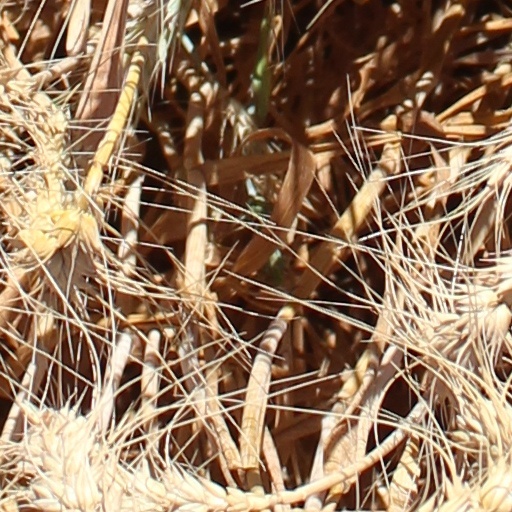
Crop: wheat